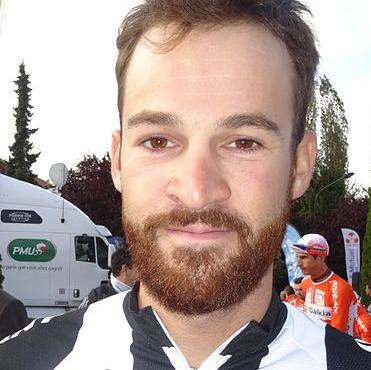
Age: 27